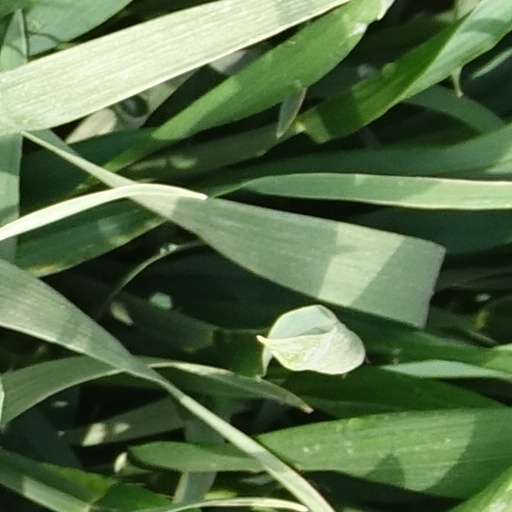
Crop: wheat